Myra

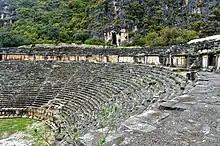
Ancient theatre of Myra

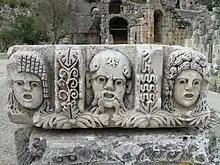
Stone faces in Myra

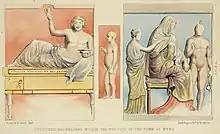
Coloured reliefs at Myra

The "Acta Pauli" probably testify to the existence of a Christian community at Myra in the 2nd century. Le Quien opens his list of the bishops of this city with St. Nicander, martyred under Domitian in 95, who, according to the Greek Menologion, was ordained bishop by Saint Titus. In 325, Lycia again became a Roman province distinct from that of Pamphylia, with Myra as its capital. Ecclesiastically, it thus became the metropolitan see of the province. The bishop of Myra at that time was Saint Nicholas. The 6th-century "Index" of Theodorus Lector is the first document that lists him among the fathers of the First Council of Nicaea in 325. Many other bishops of Myra are named in extant documents, including Petrus, the author of theological works in defence of the Council of Chalcedon quoted by Saint Sophronius of Jerusalem and by Photius ("Bibliotheca", Codex 23). Theodorus and Nicolaus were both at the Second Council of Nicaea in 787, the former recanting his previous iconoclast position, the latter being the orthodox bishop whom the iconoclasts had expelled. The "Notitia Episcopatuum" of Pseudo-Epiphanius, composed in about 640 under the Byzantine Emperor Heraclius, reports that Myra at that time had 36 suffragan sees. The early 10th-century "Notitia" attributed to Emperor Leo VI the Wise lists only 33.